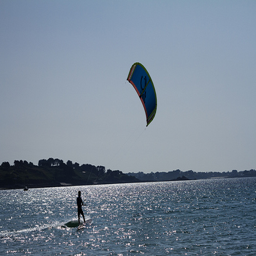
The man is para sailing on the water today.
a person wind surfing on a clear day
a man that is surfing in some water
A man kiteboard on top of a body of water.
A man with a parachute is wakeboarding on the water